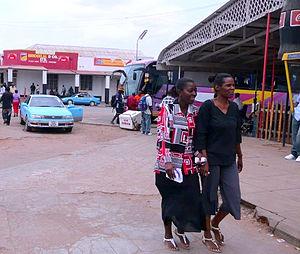
Beitbridge est une ville du Zimbabwe située dans la province du Matabeleland méridional. Sa population est estimée à 29 557 habitants en 2007.